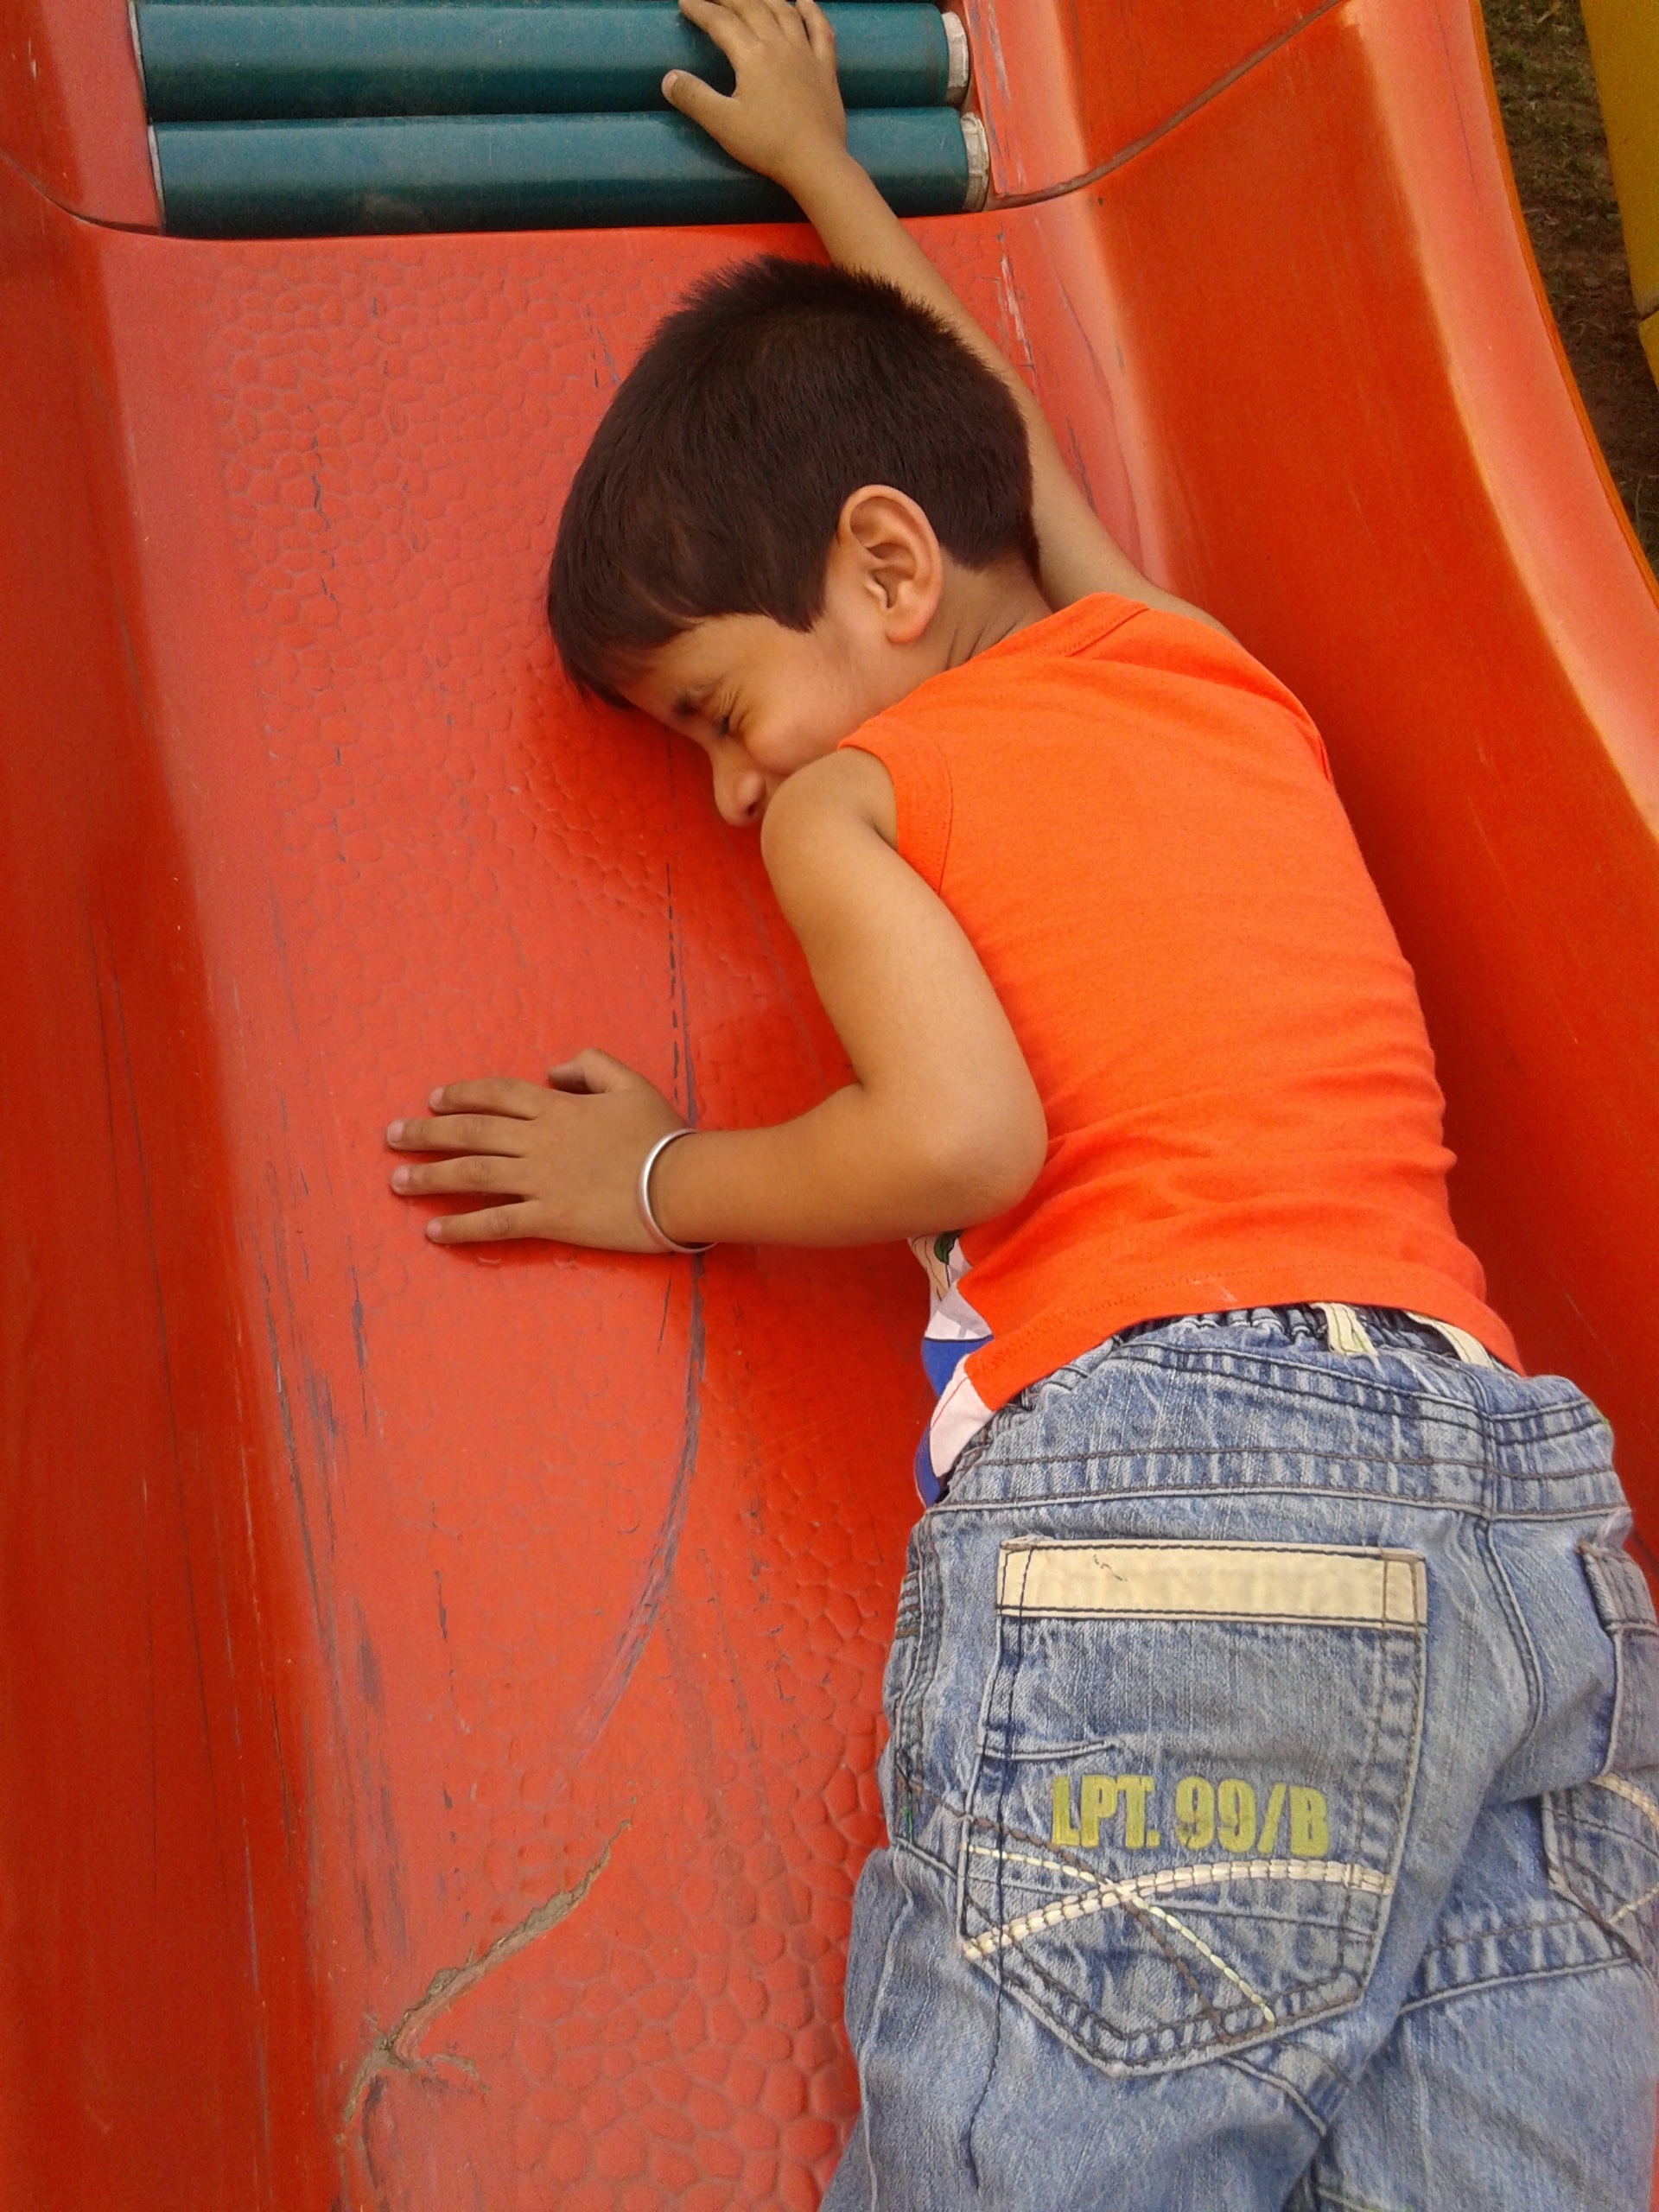
person, play, boy, male, leg, model, red, color, child, yellow, arm, muscle, activity, human body, fun, happy, happiness, toddler, joy, abdomen, photo shoot, human positions